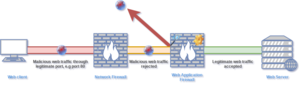
Un Web Application Firewall est un type de pare-feu qui protège le serveur d'applications Web dans le backend contre diverses attaques. Le WAF garantit que la sécurité du serveur Web n'est pas compromise en examinant les paquets de requête HTTP / HTTPS et les modèles de trafic Web.